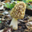
Label: mushroom